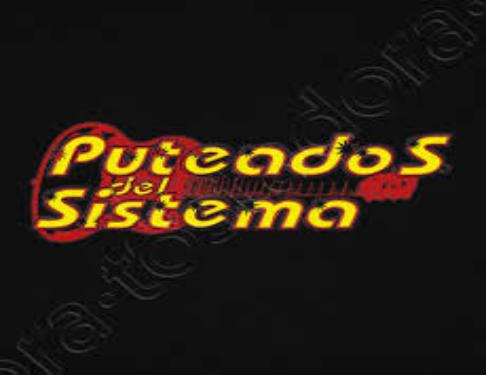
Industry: Clothes